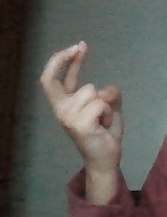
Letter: zay